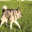
Label: dog